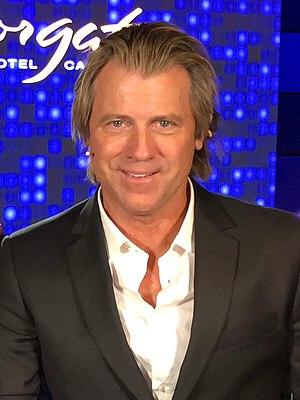
Vincent Van Patten, né le 17 octobre 1957 à Brooklyn, est un acteur, joueur de tennis professionnel, joueur de poker, écrivain, présentateur et personnalité du cinéma et de la télévision américain.